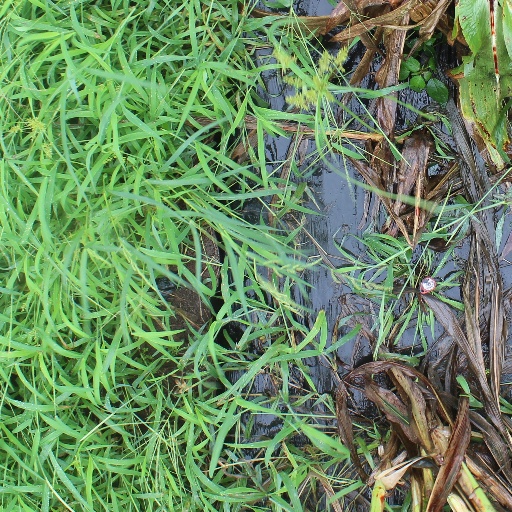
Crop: sorghum